Russo-Turkish War (1877–1878)

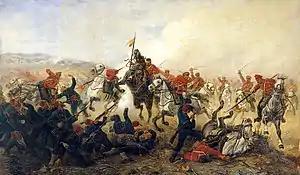
Attack of the Life Guards of the Hussar Regiment near the village of Telish

On 30 June 1876, Serbia, followed by Montenegro, declared war on the Ottoman Empire. In July and August, the ill-prepared and poorly equipped Serbian army helped by Russian volunteers failed to achieve offensive objectives but did manage to repulse the Ottoman offensive into Serbia. Meanwhile, Alexander II of Russia and Prince Gorchakov met Austria-Hungary's Franz Joseph I and Count Andrássy in the Reichstadt castle in Bohemia. No written agreement was made, but during the discussions, Russia agreed to support Austrian occupation of Bosnia and Herzegovina, and Austria-Hungary, in exchange, agreed to support the return of Southern Bessarabialost by Russia during the Crimean Warand Russian annexation of the port of Batum on the east coast of the Black Sea. Bulgaria was to become autonomous (independent, according to the Russian records).